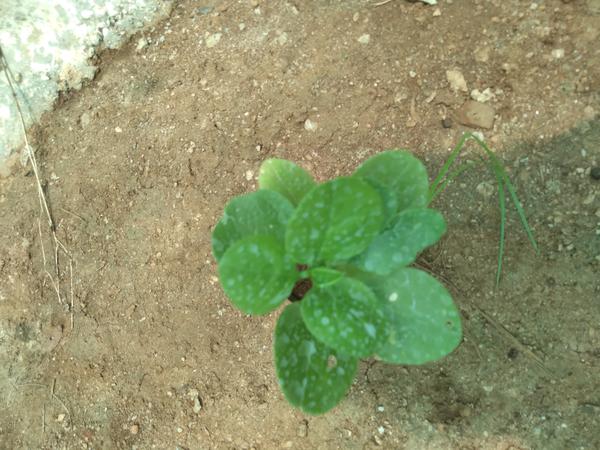
Plant: Basale